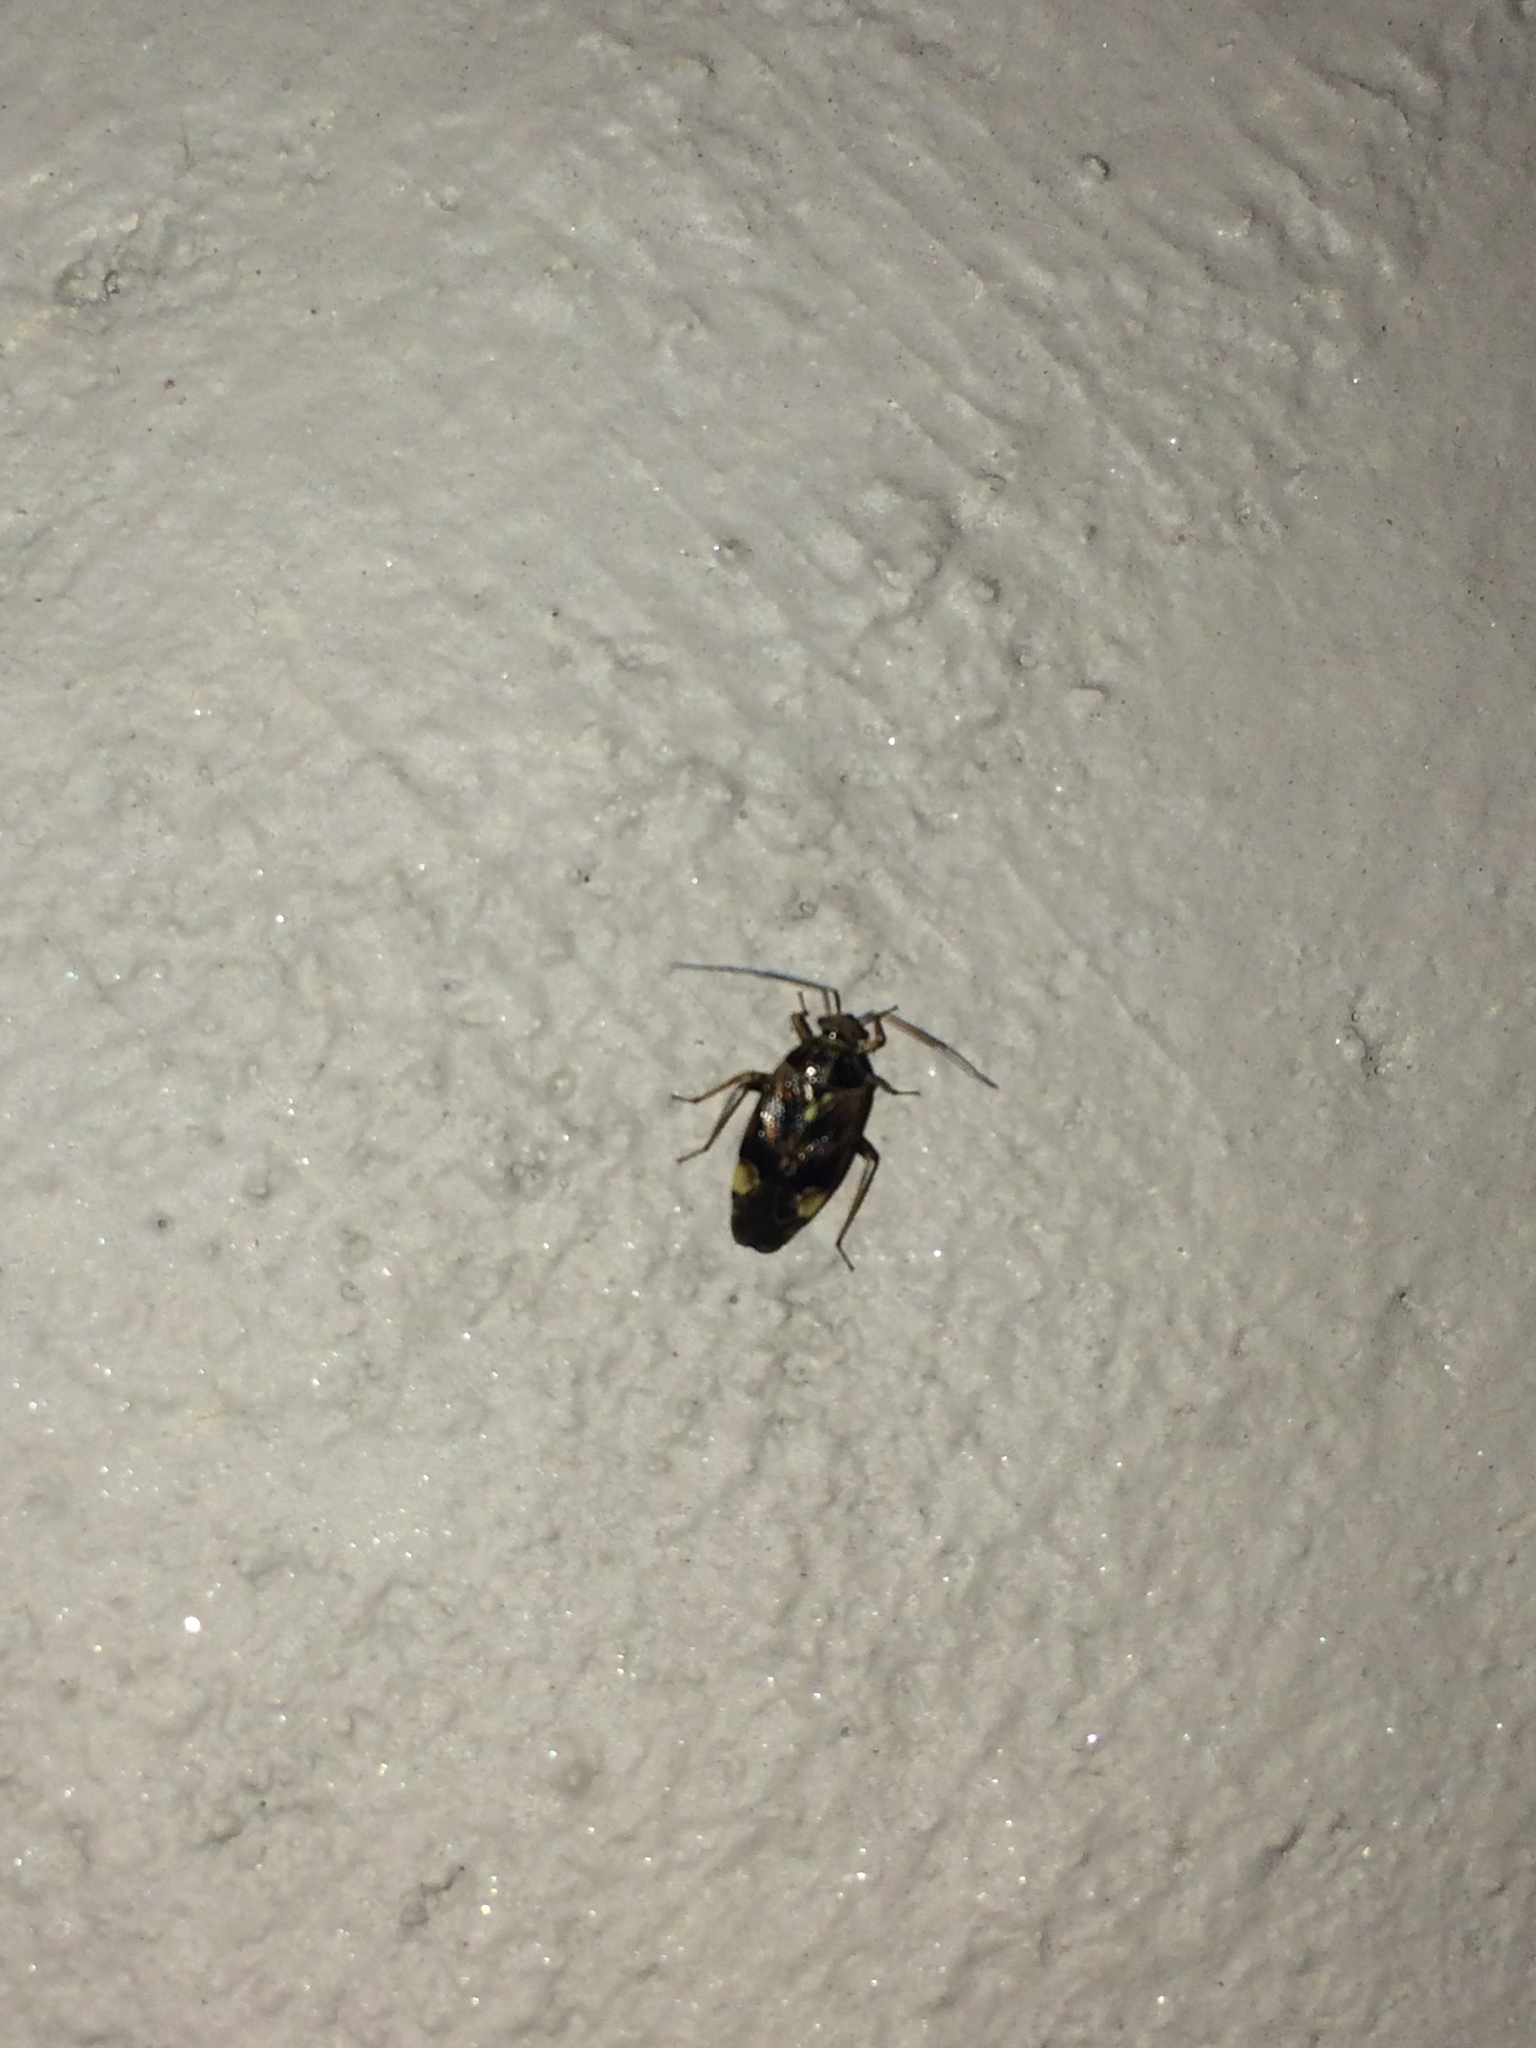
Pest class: lygus_bug